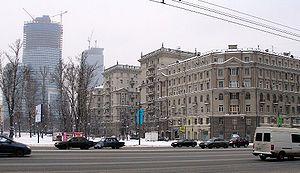
L'architecture stalinienne, ou style impérial stalinien, classicisme stalinien, ou encore gothique stalinien, sont les noms donnés à l'architecture de l'Union soviétique entre 1933, quand les esquisses de Boris Iofane pour le palais des Soviets furent officiellement approuvées, et 1955, quand Nikita Khrouchtchev condamna les « excès » des décennies passées et dissolut l'Académie soviétique d'architecture.